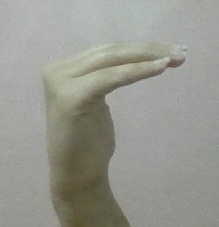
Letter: haa